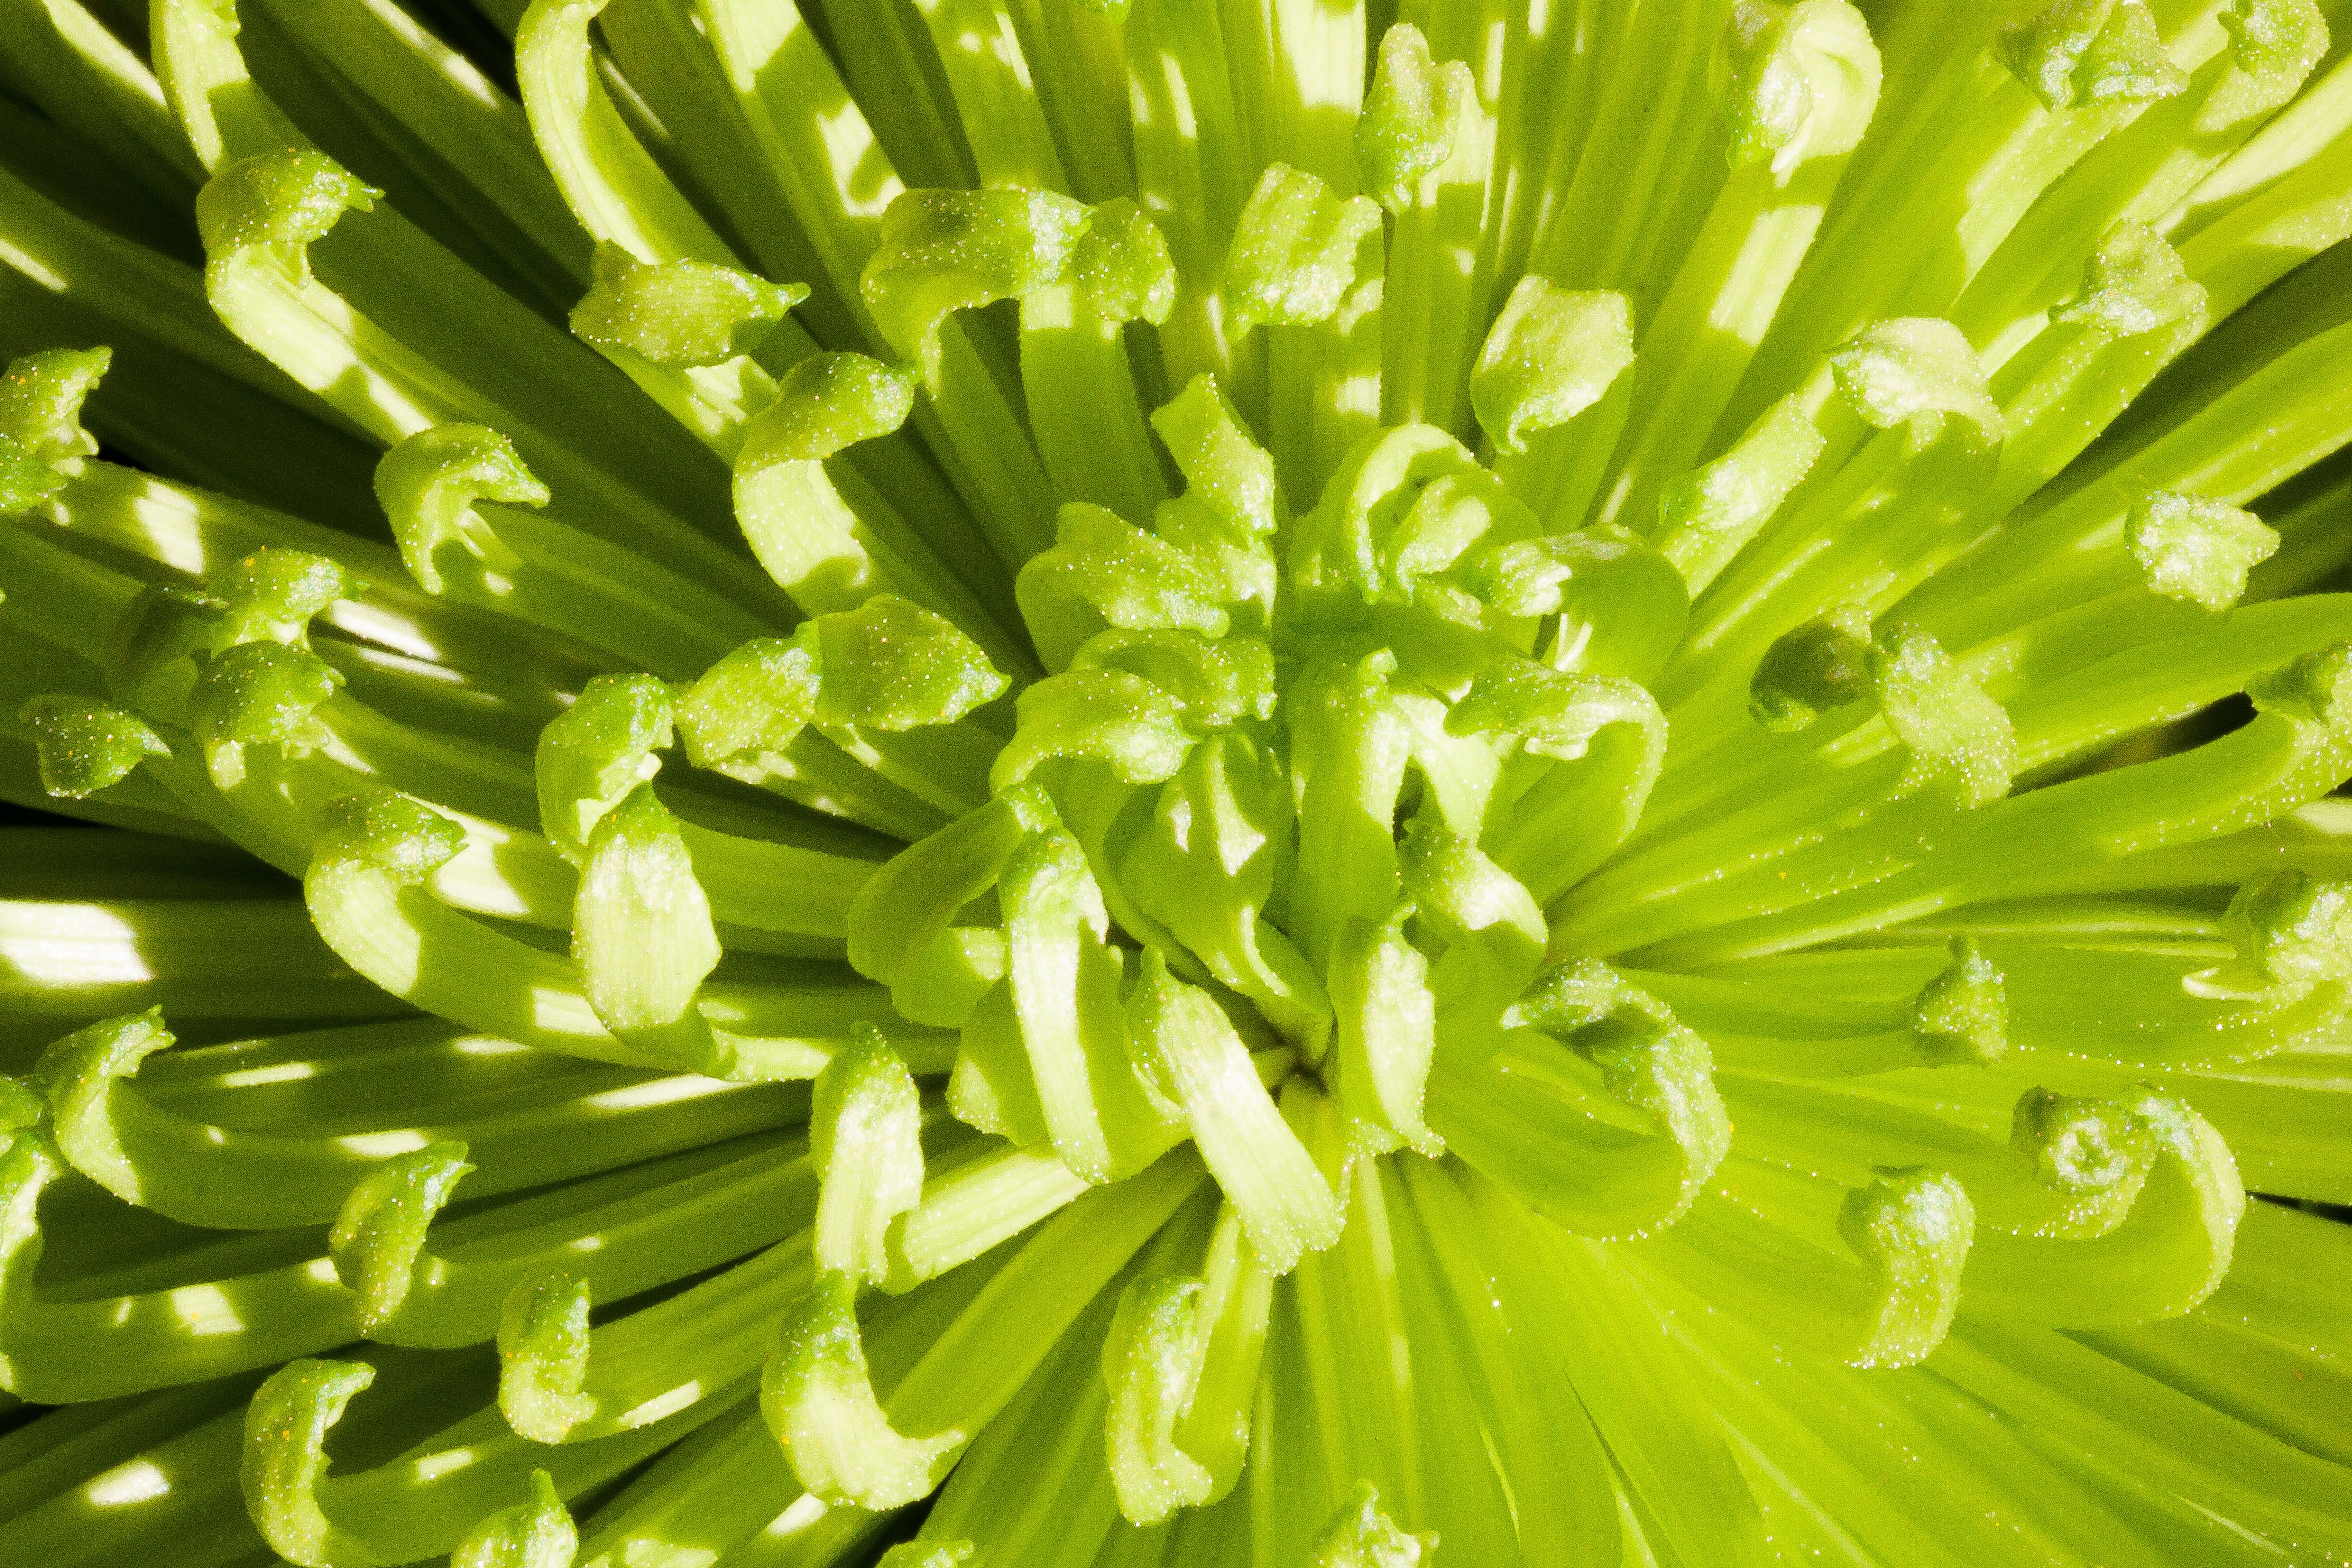
nature, grass, plant, leaf, flower, petal, bouquet, green, produce, lush, macro, botany, flora, decorative, chrysanthemum, fill, light green, pastellfarben, macro photography, flowering plant, plant stem, land plant